Answer in natural language. Which point is closer to the camera taking this photo, point A  or point B? Choose between the following options: B or A
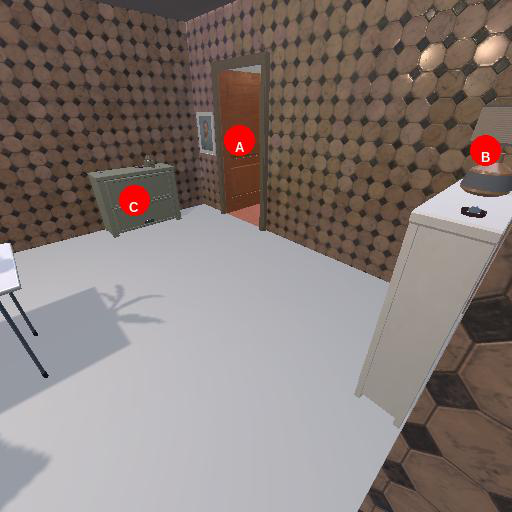
<answer>B</answer>